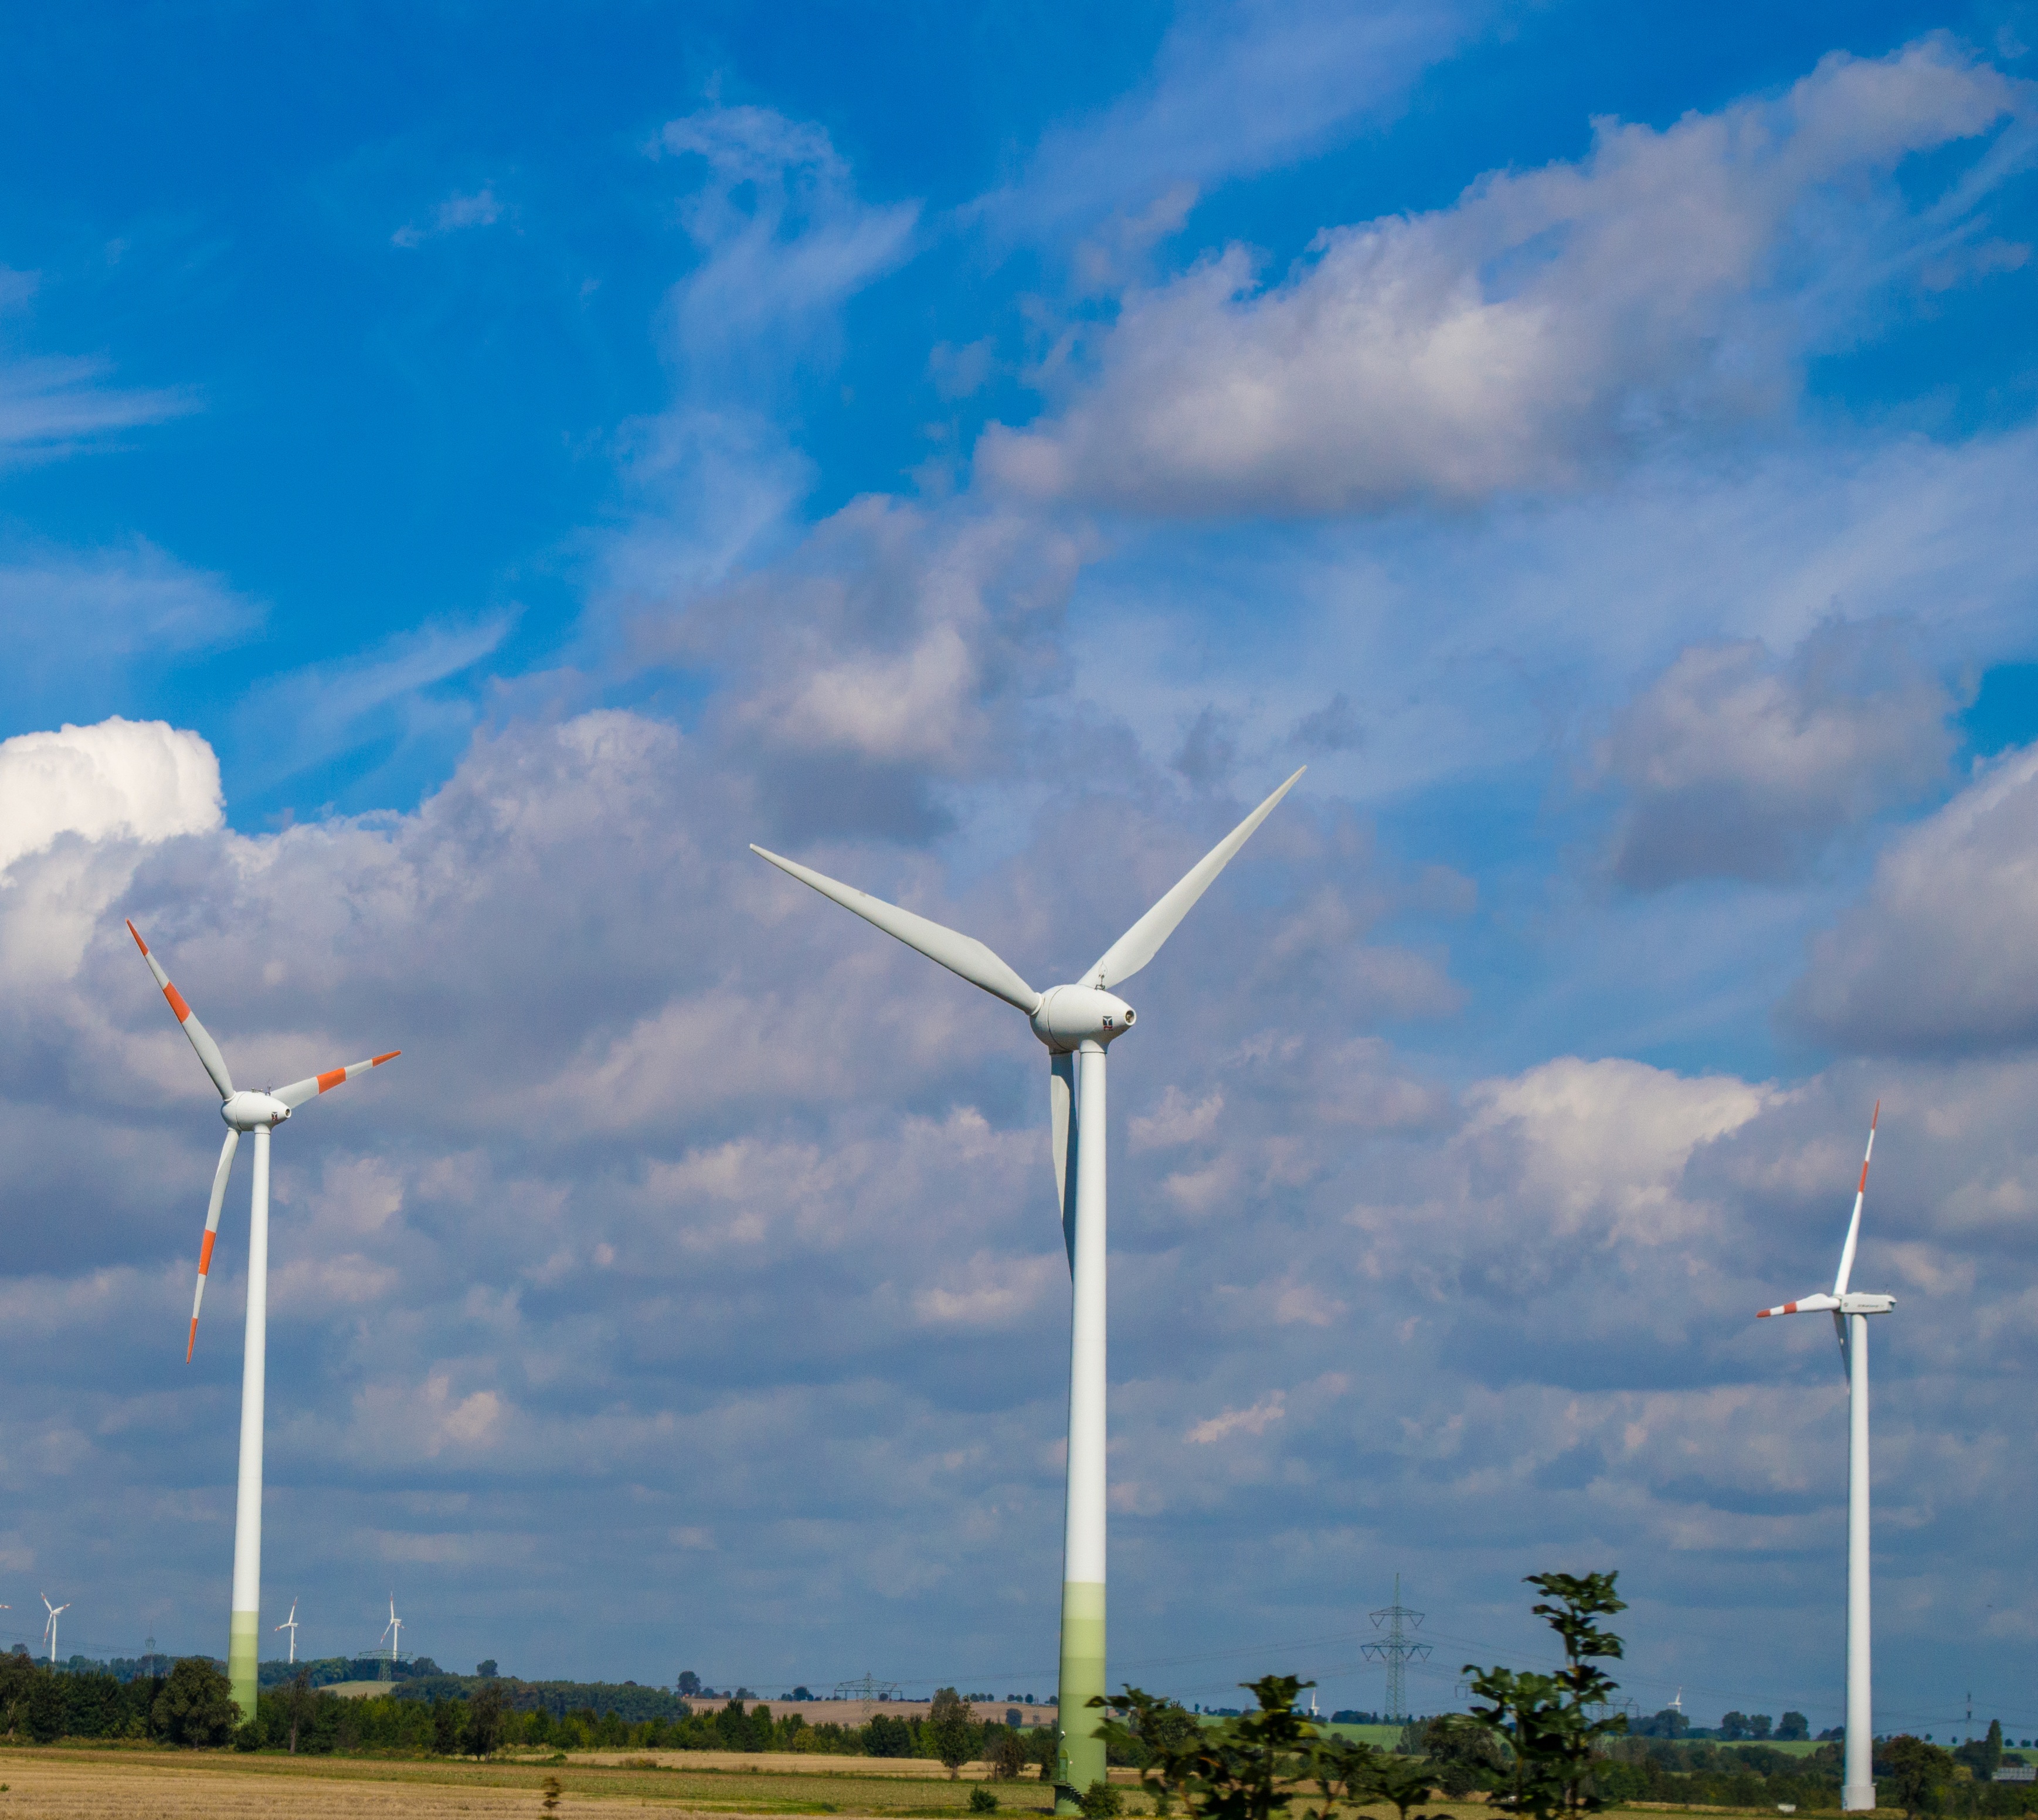
sky, field, windmill, wind, cumulus, machine, wind turbine, electricity, fan, energy, clouds, wind farm, windmills, propeller, wind turbines